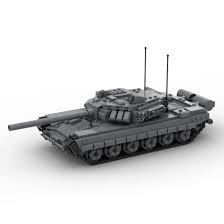
Label: Tank